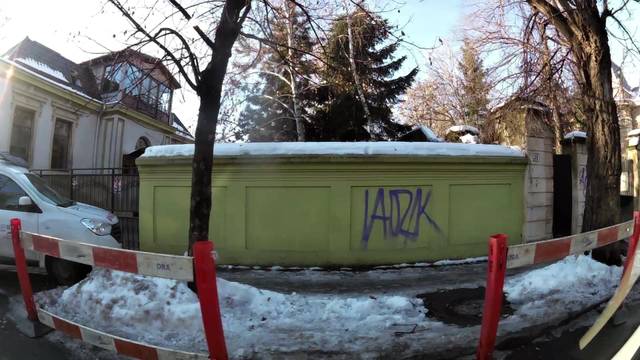
Region: Romania
Coordinates: 44.443, 26.09